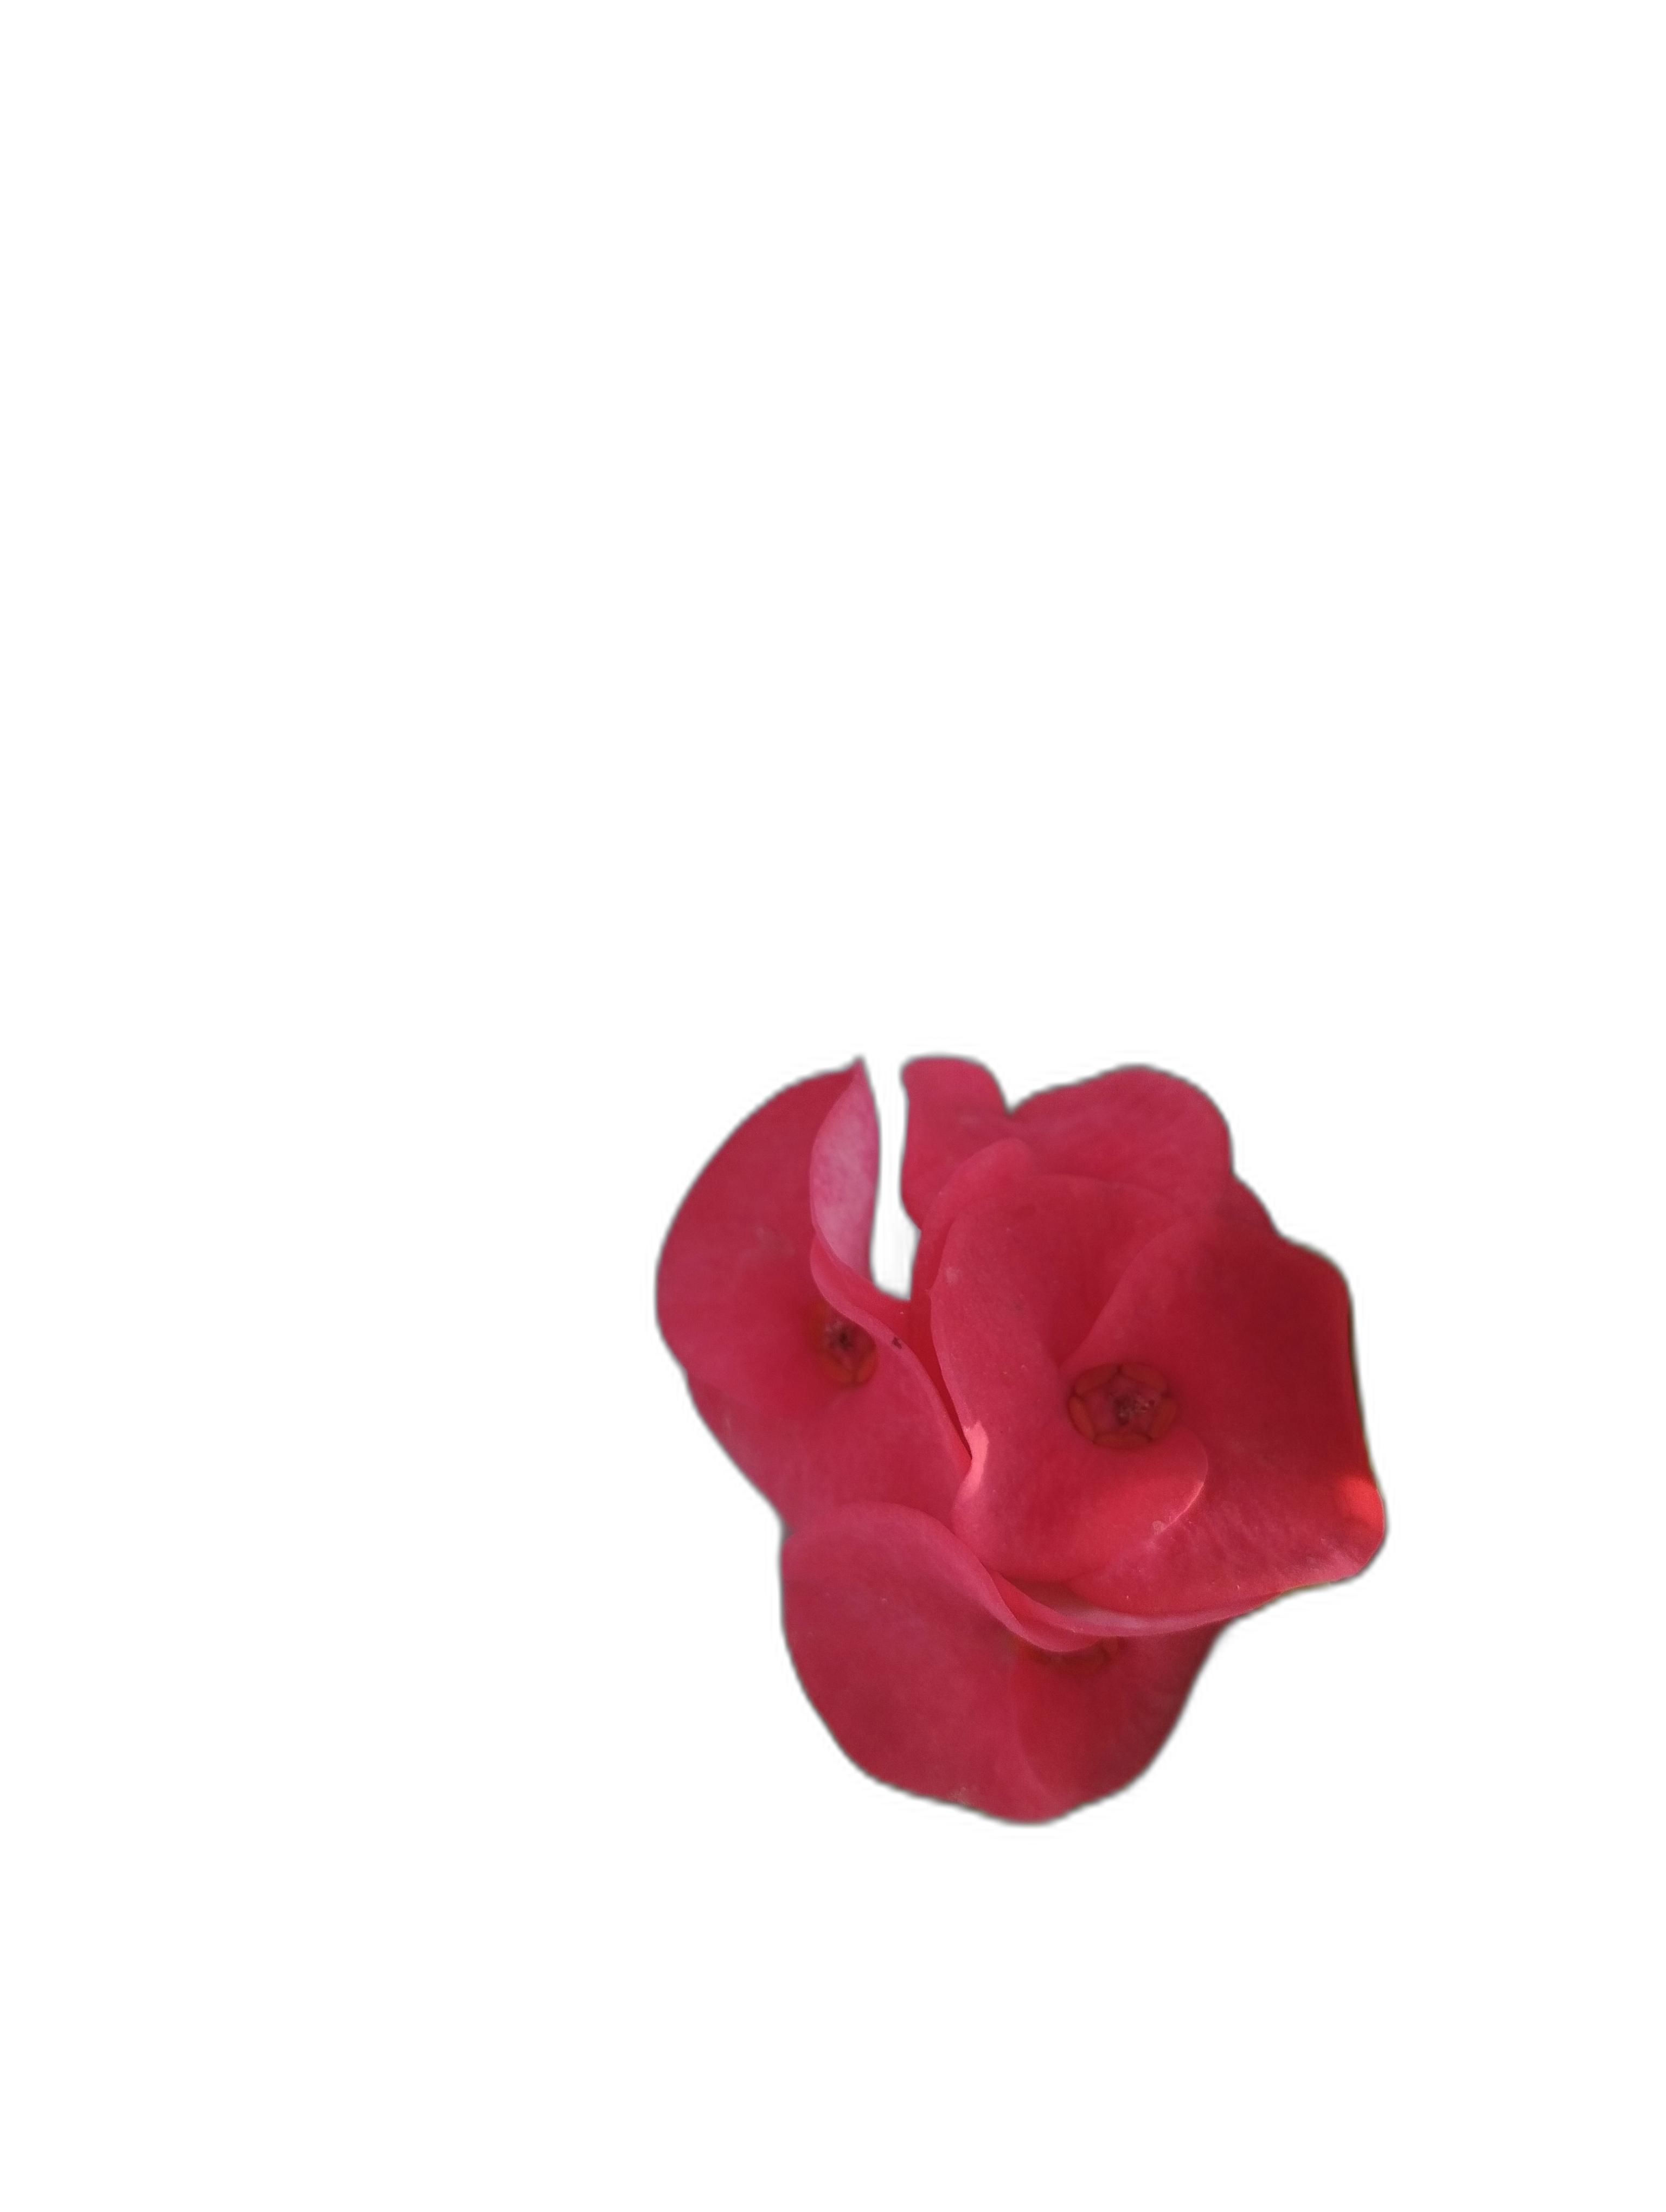
Label: Crown of thorns